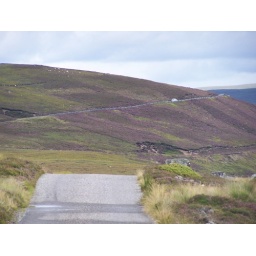
The car is on the road a long way ahead of me, the camera is zoomed in as far as possible